Cleopatra Selene of Syria

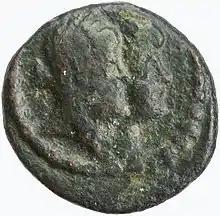
Jugate bronze coin depicting Cleopatra Selene in the foreground with her son Antiochus XIII in the background

Cleopatra Selene (– 69 BC) was the Queen consort of Egypt (Cleopatra Selene or Cleopatra V Selene) from 115 to 102 BC, the Queen consort of Syria from 102 to 92 BC, and the monarch of Syria (Cleopatra II) from 82 to 69 BC. The daughter of Ptolemy VIII Physcon and Cleopatra III of Egypt, Cleopatra Selene was favoured by her mother and became a pawn in Cleopatra III's political manoeuvres. In 115 BC, Cleopatra III forced her son Ptolemy IX to divorce his sister-wife Cleopatra IV, and chose Cleopatra Selene as the new queen consort of Egypt. Tension between the king and his mother grew and ended with his expulsion from Egypt, leaving Cleopatra Selene behind; she probably then married the new king, her other brother Ptolemy X.